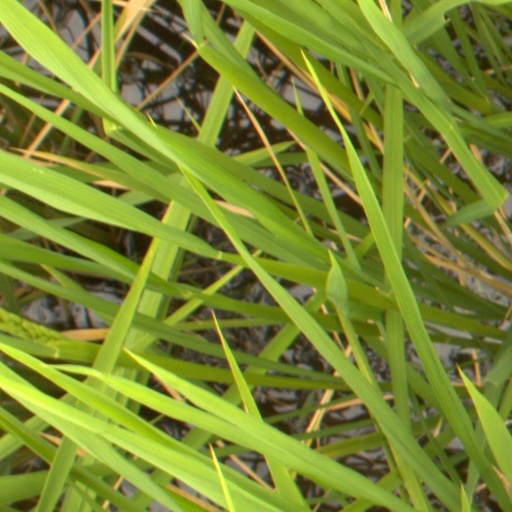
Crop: rice